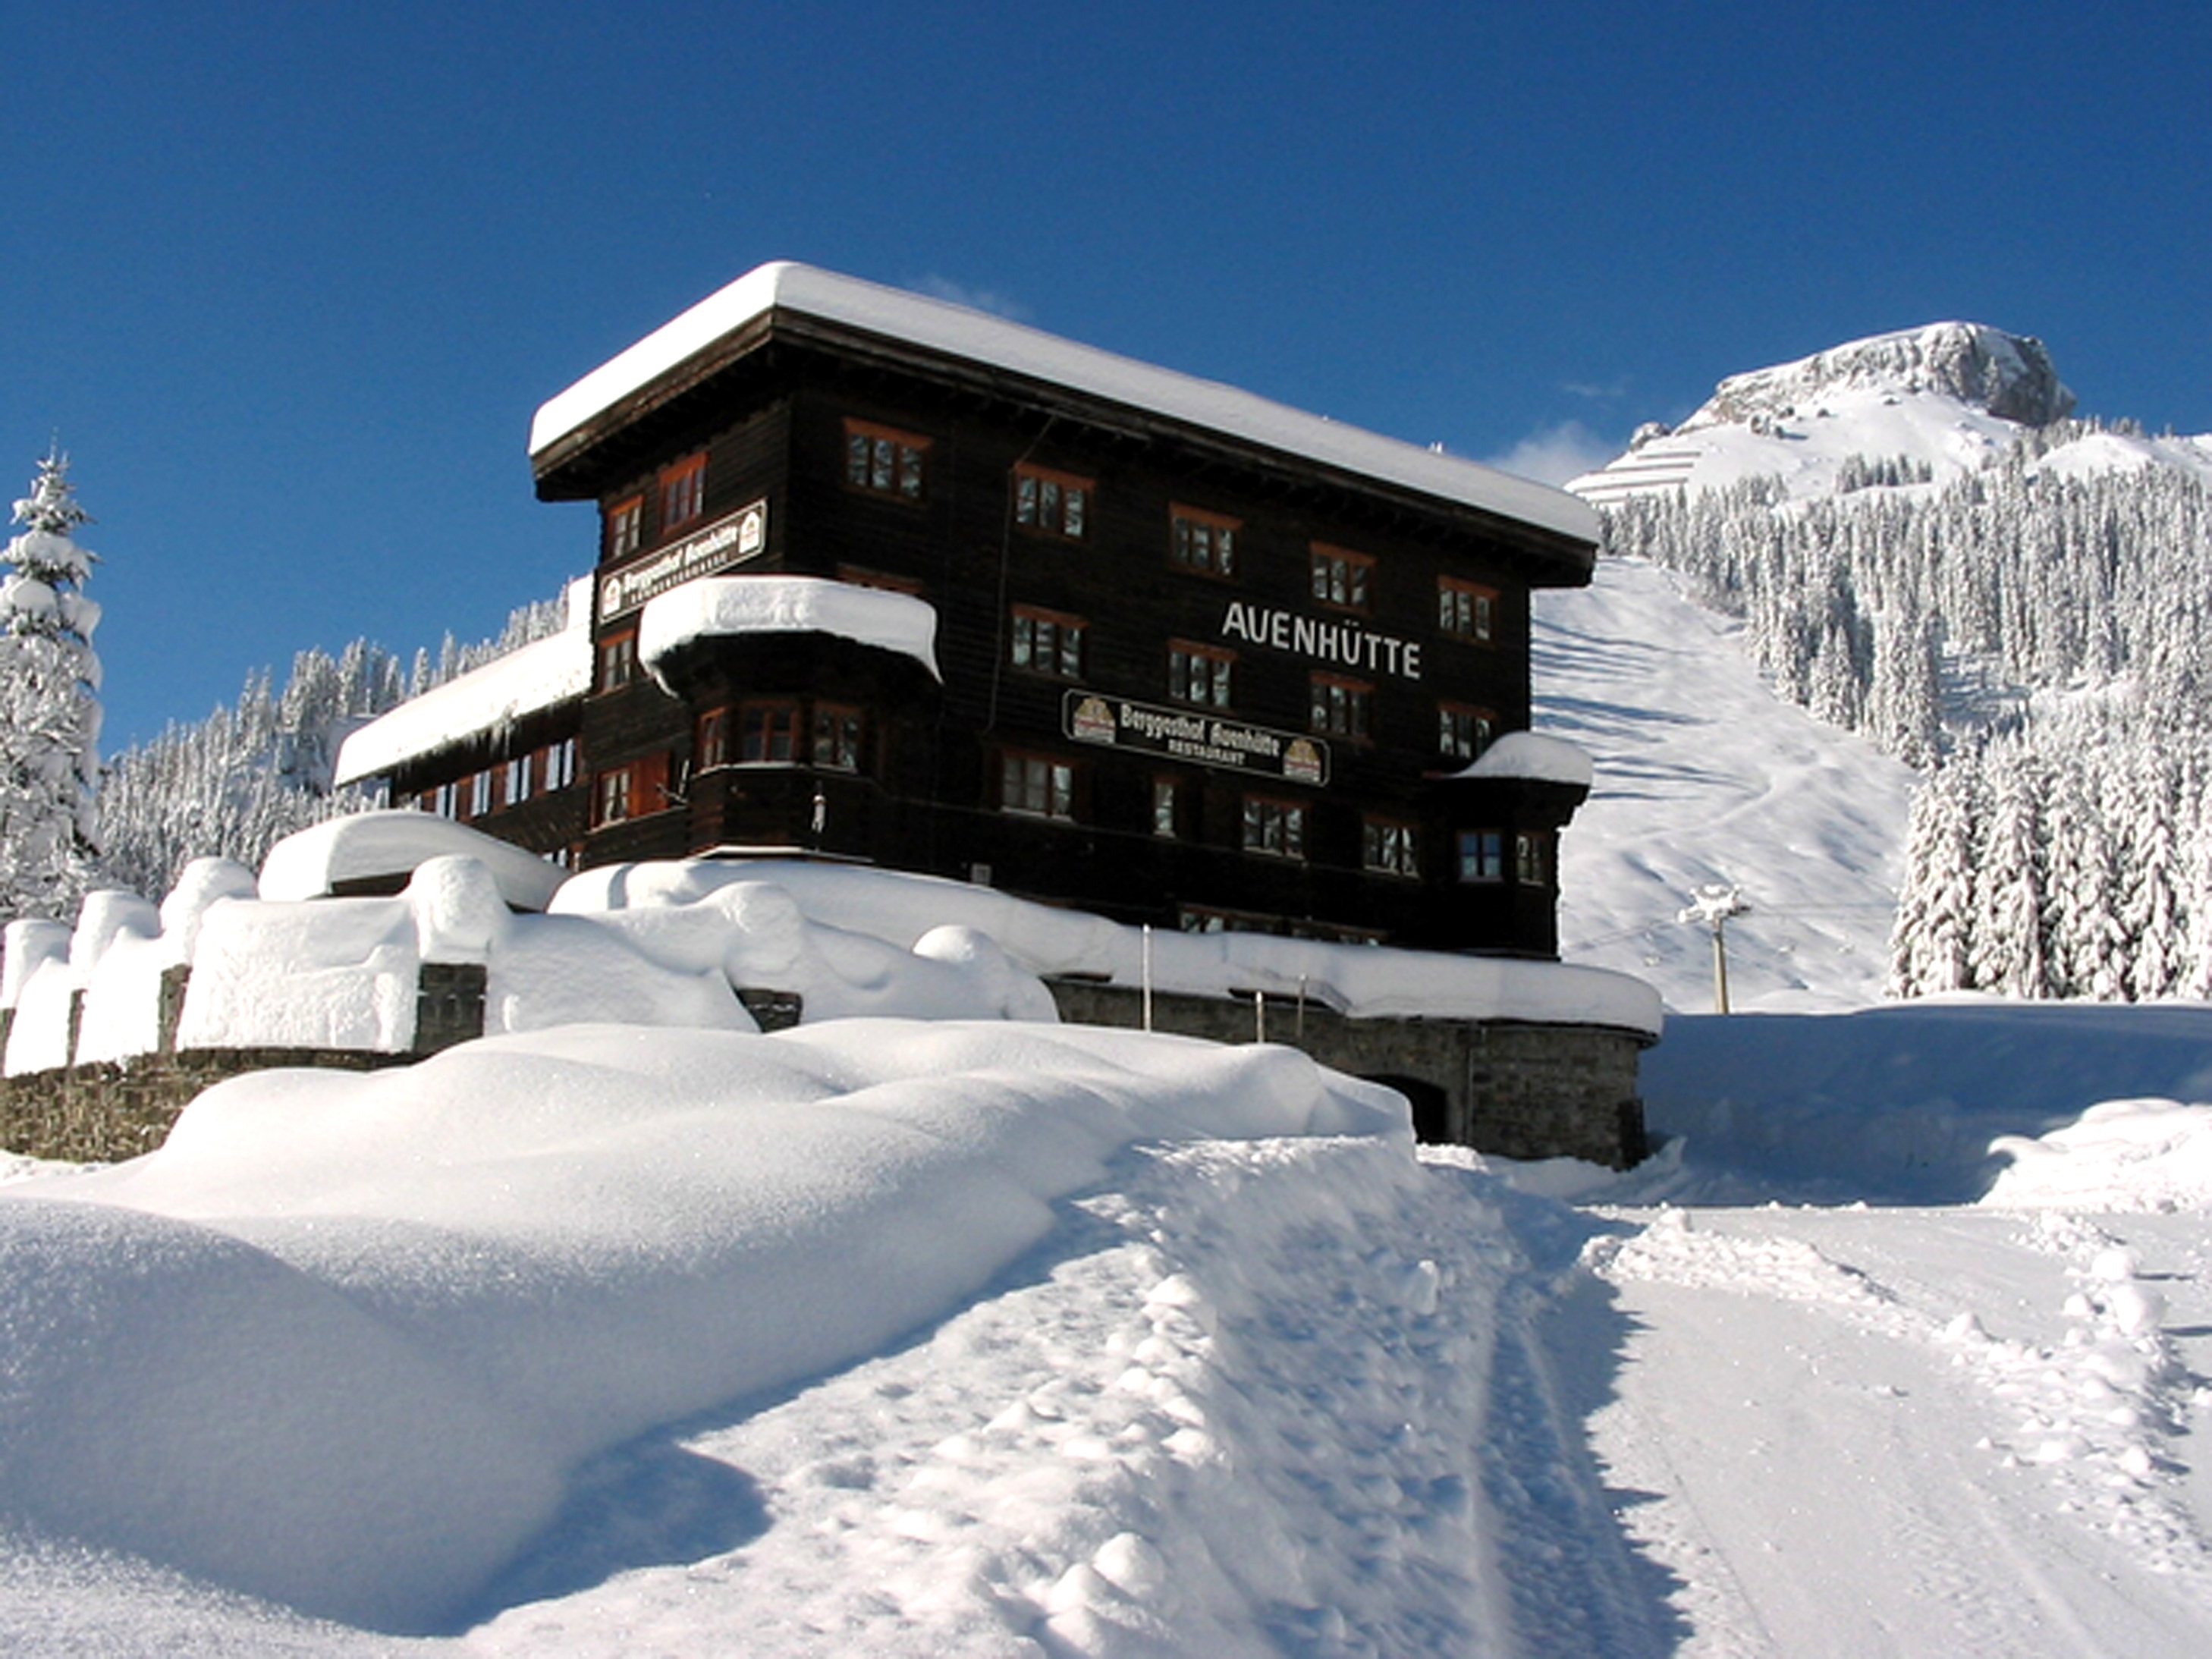
landscape, mountain, snow, cold, winter, sunshine, mountain range, weather, snowy, alpine, season, resort, alps, wintry, freezing, winter cold, snow magic, kleinwalsertal, geological phenomenon, auenh tte